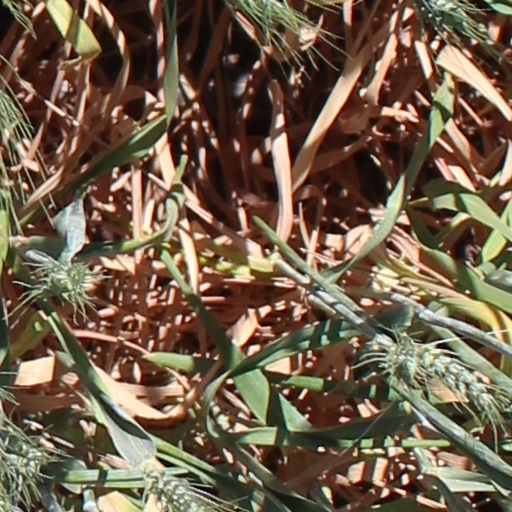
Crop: wheat